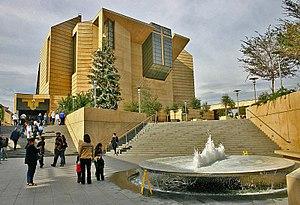
Los Angeles est la deuxième ville des États-Unis en nombre d'habitants après New York. Située dans le Sud de l'État de Californie, sur la côte du Pacifique, la ville est le siège du comté de Los Angeles.